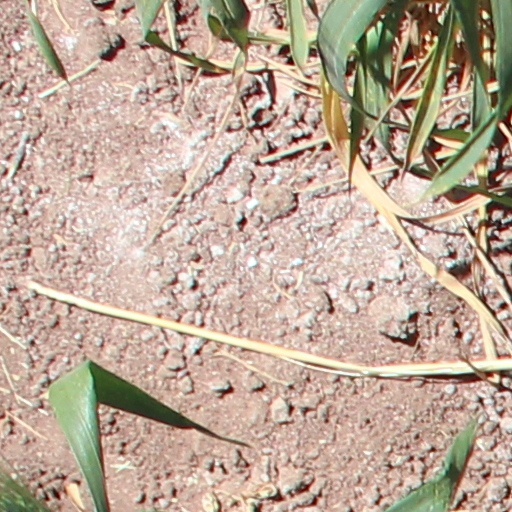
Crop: wheat